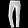
Label: Trouser